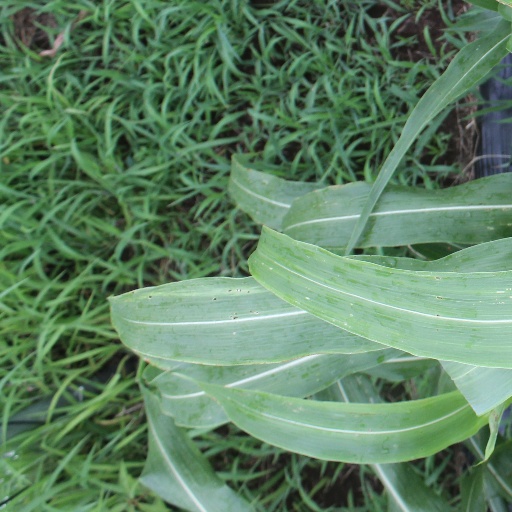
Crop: sorghum